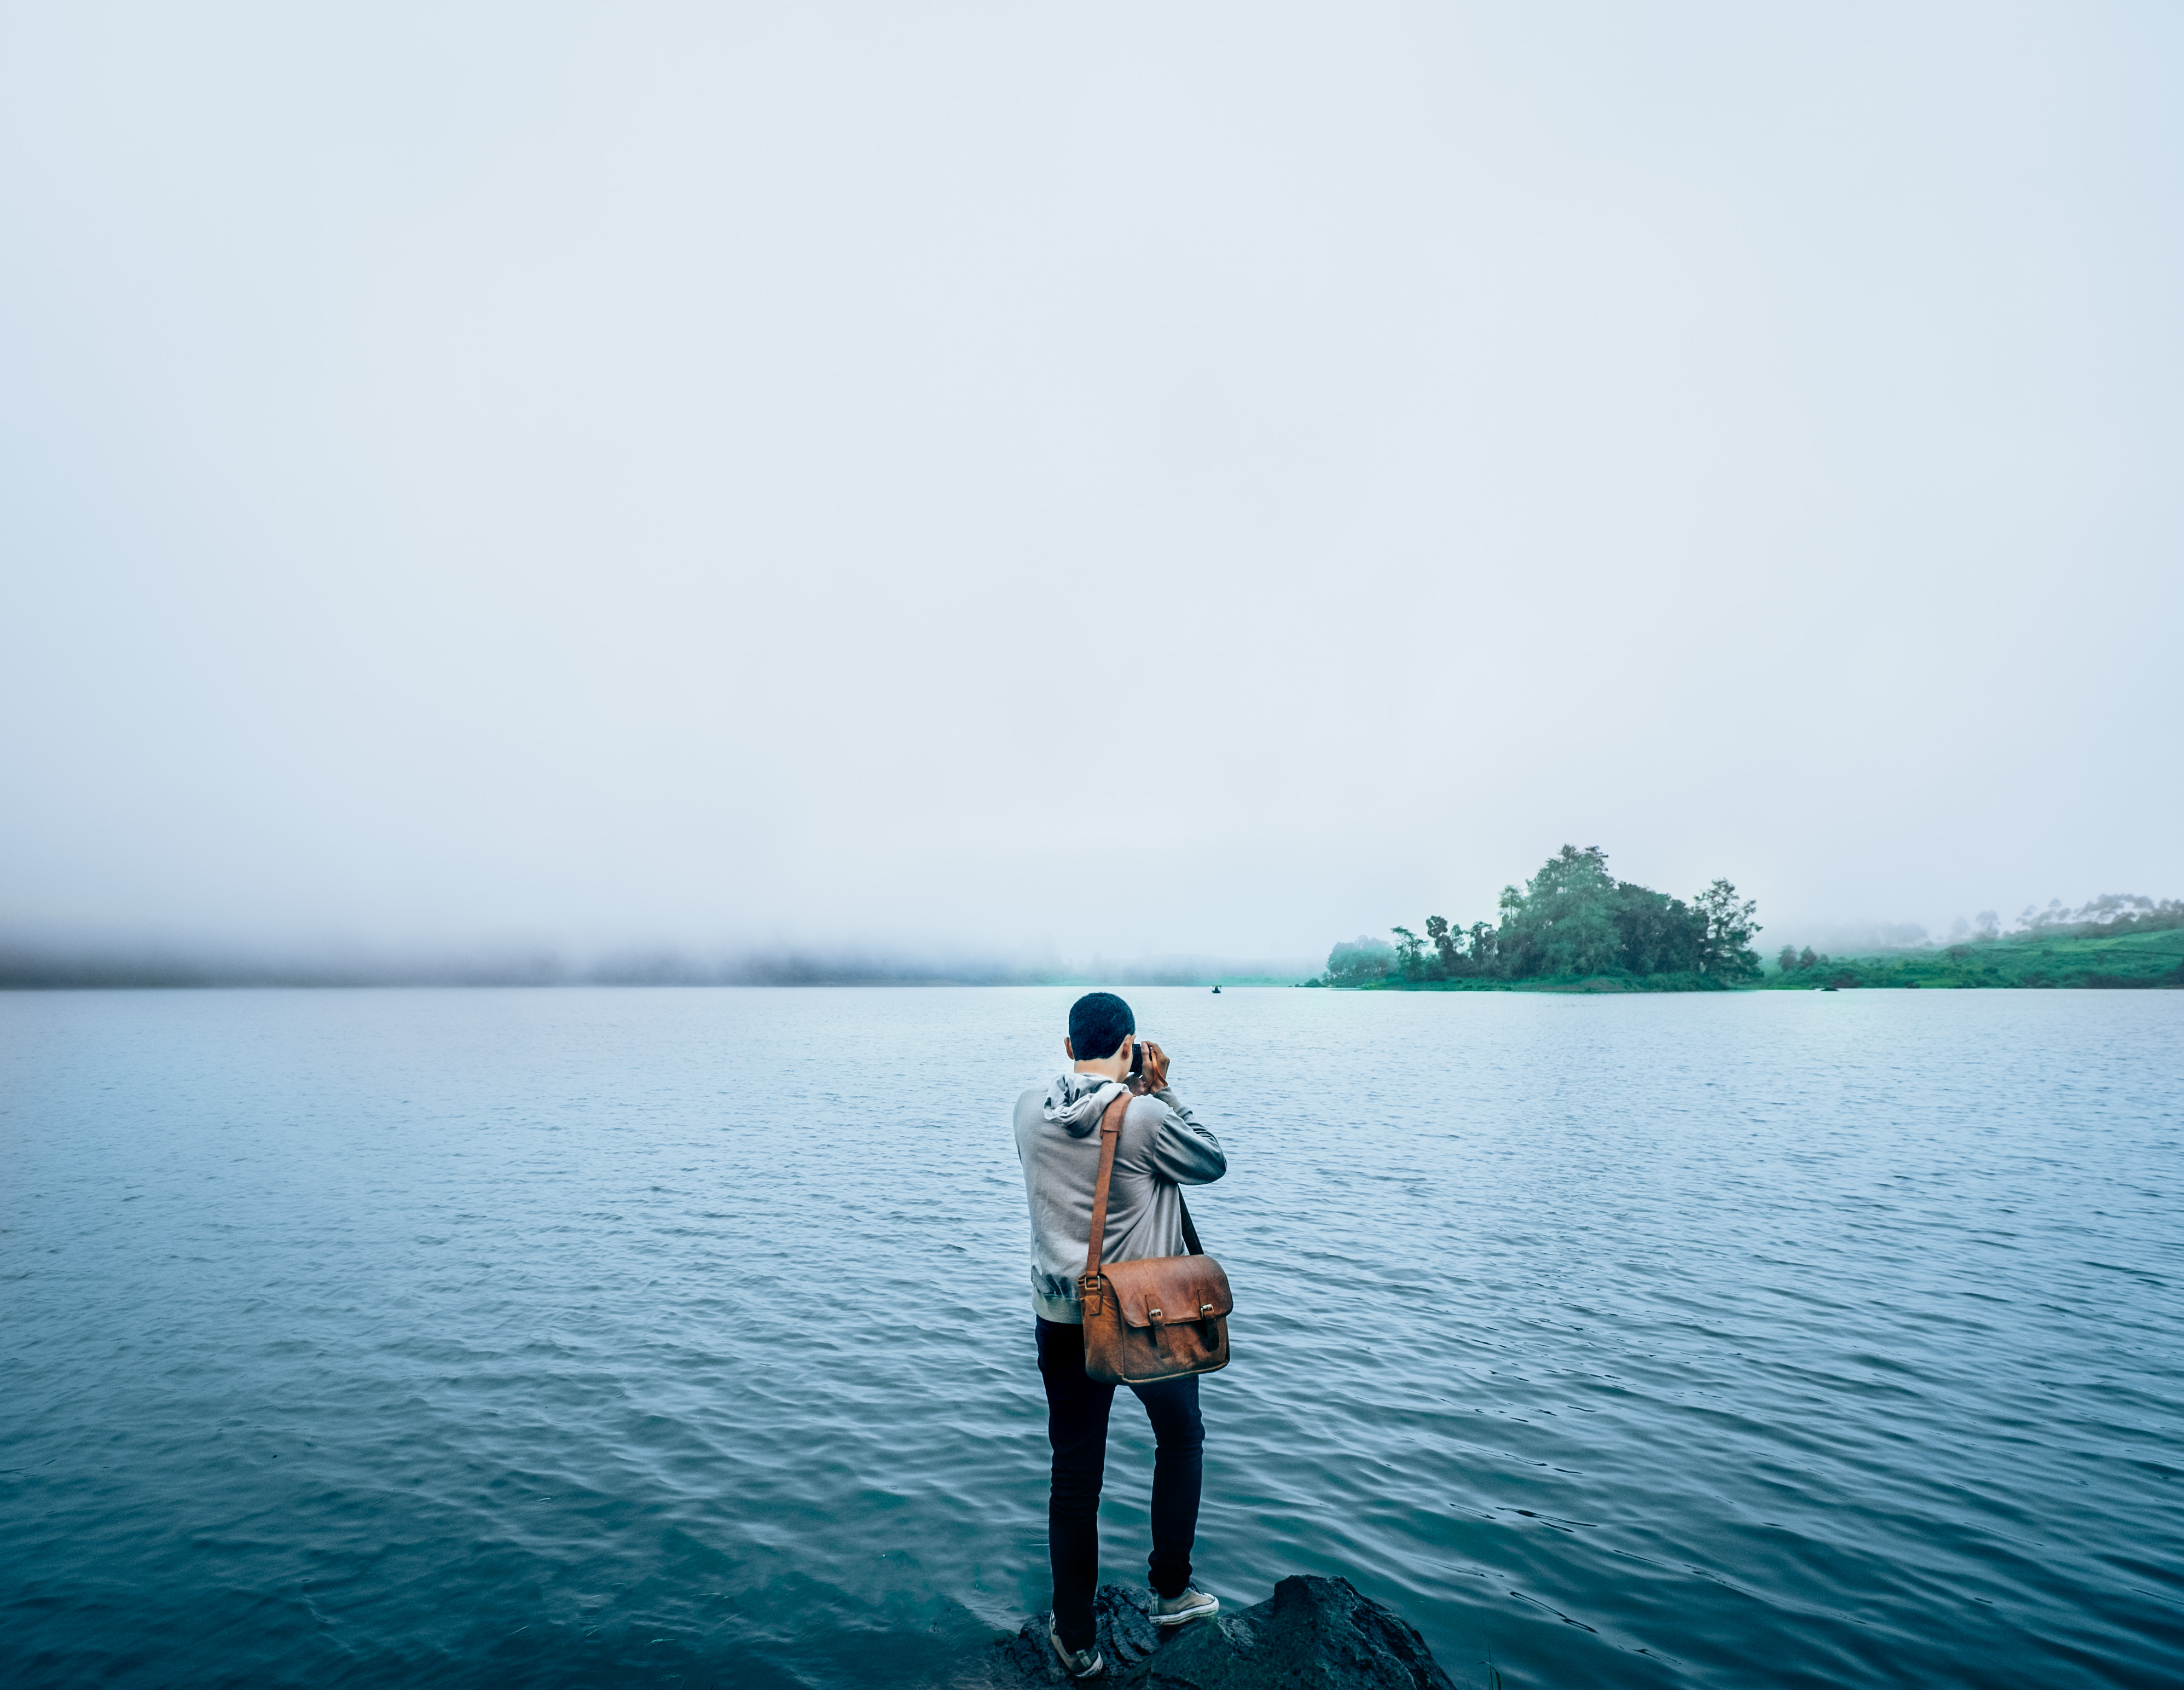
man, sea, water, horizon, person, photographer, lake, adventure, guy, bay, taking photo, outdoors